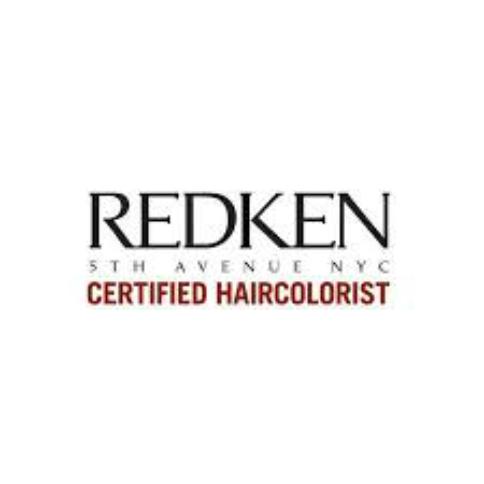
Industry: Necessities